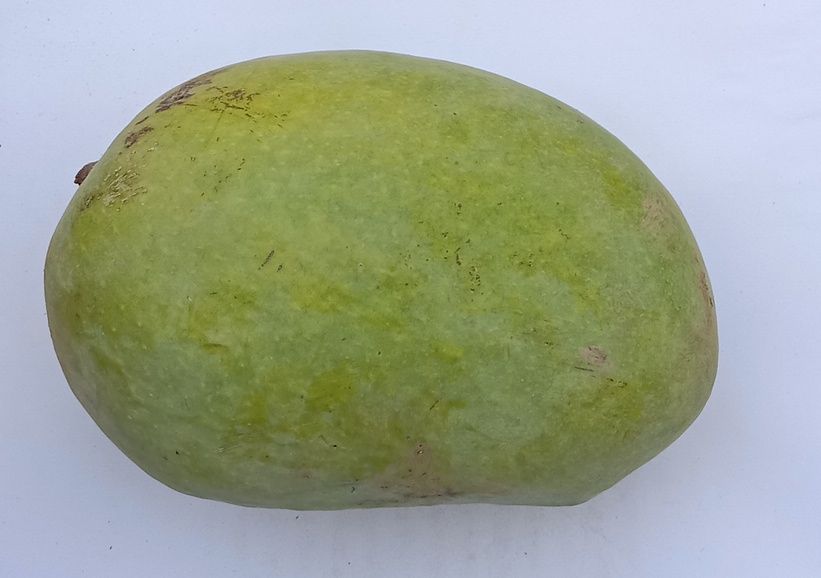
Mango variety: Chaunsa (White)